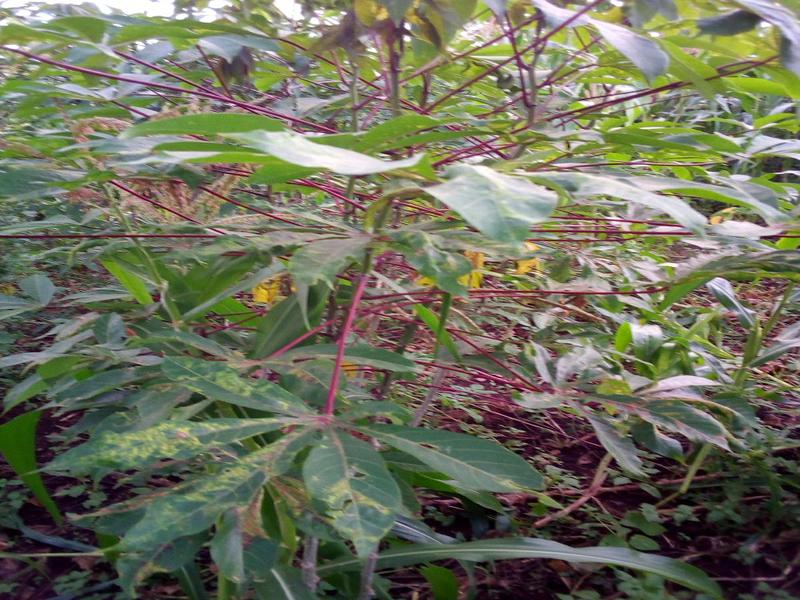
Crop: cassava
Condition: mosaic_disease